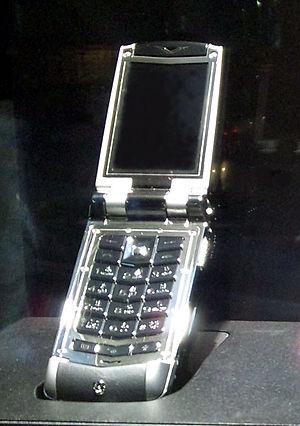
Vertu est un fabricant de smartphones et de téléphones mobiles de luxe développé par Nokia à la fin des années 1990.